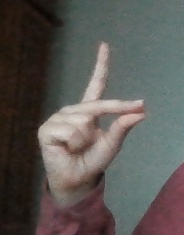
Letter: ta